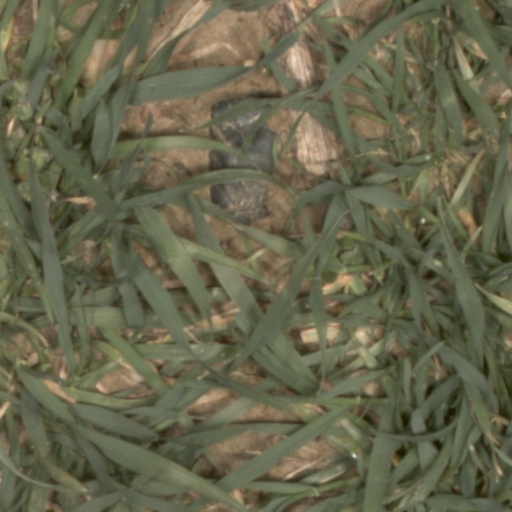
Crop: wheat